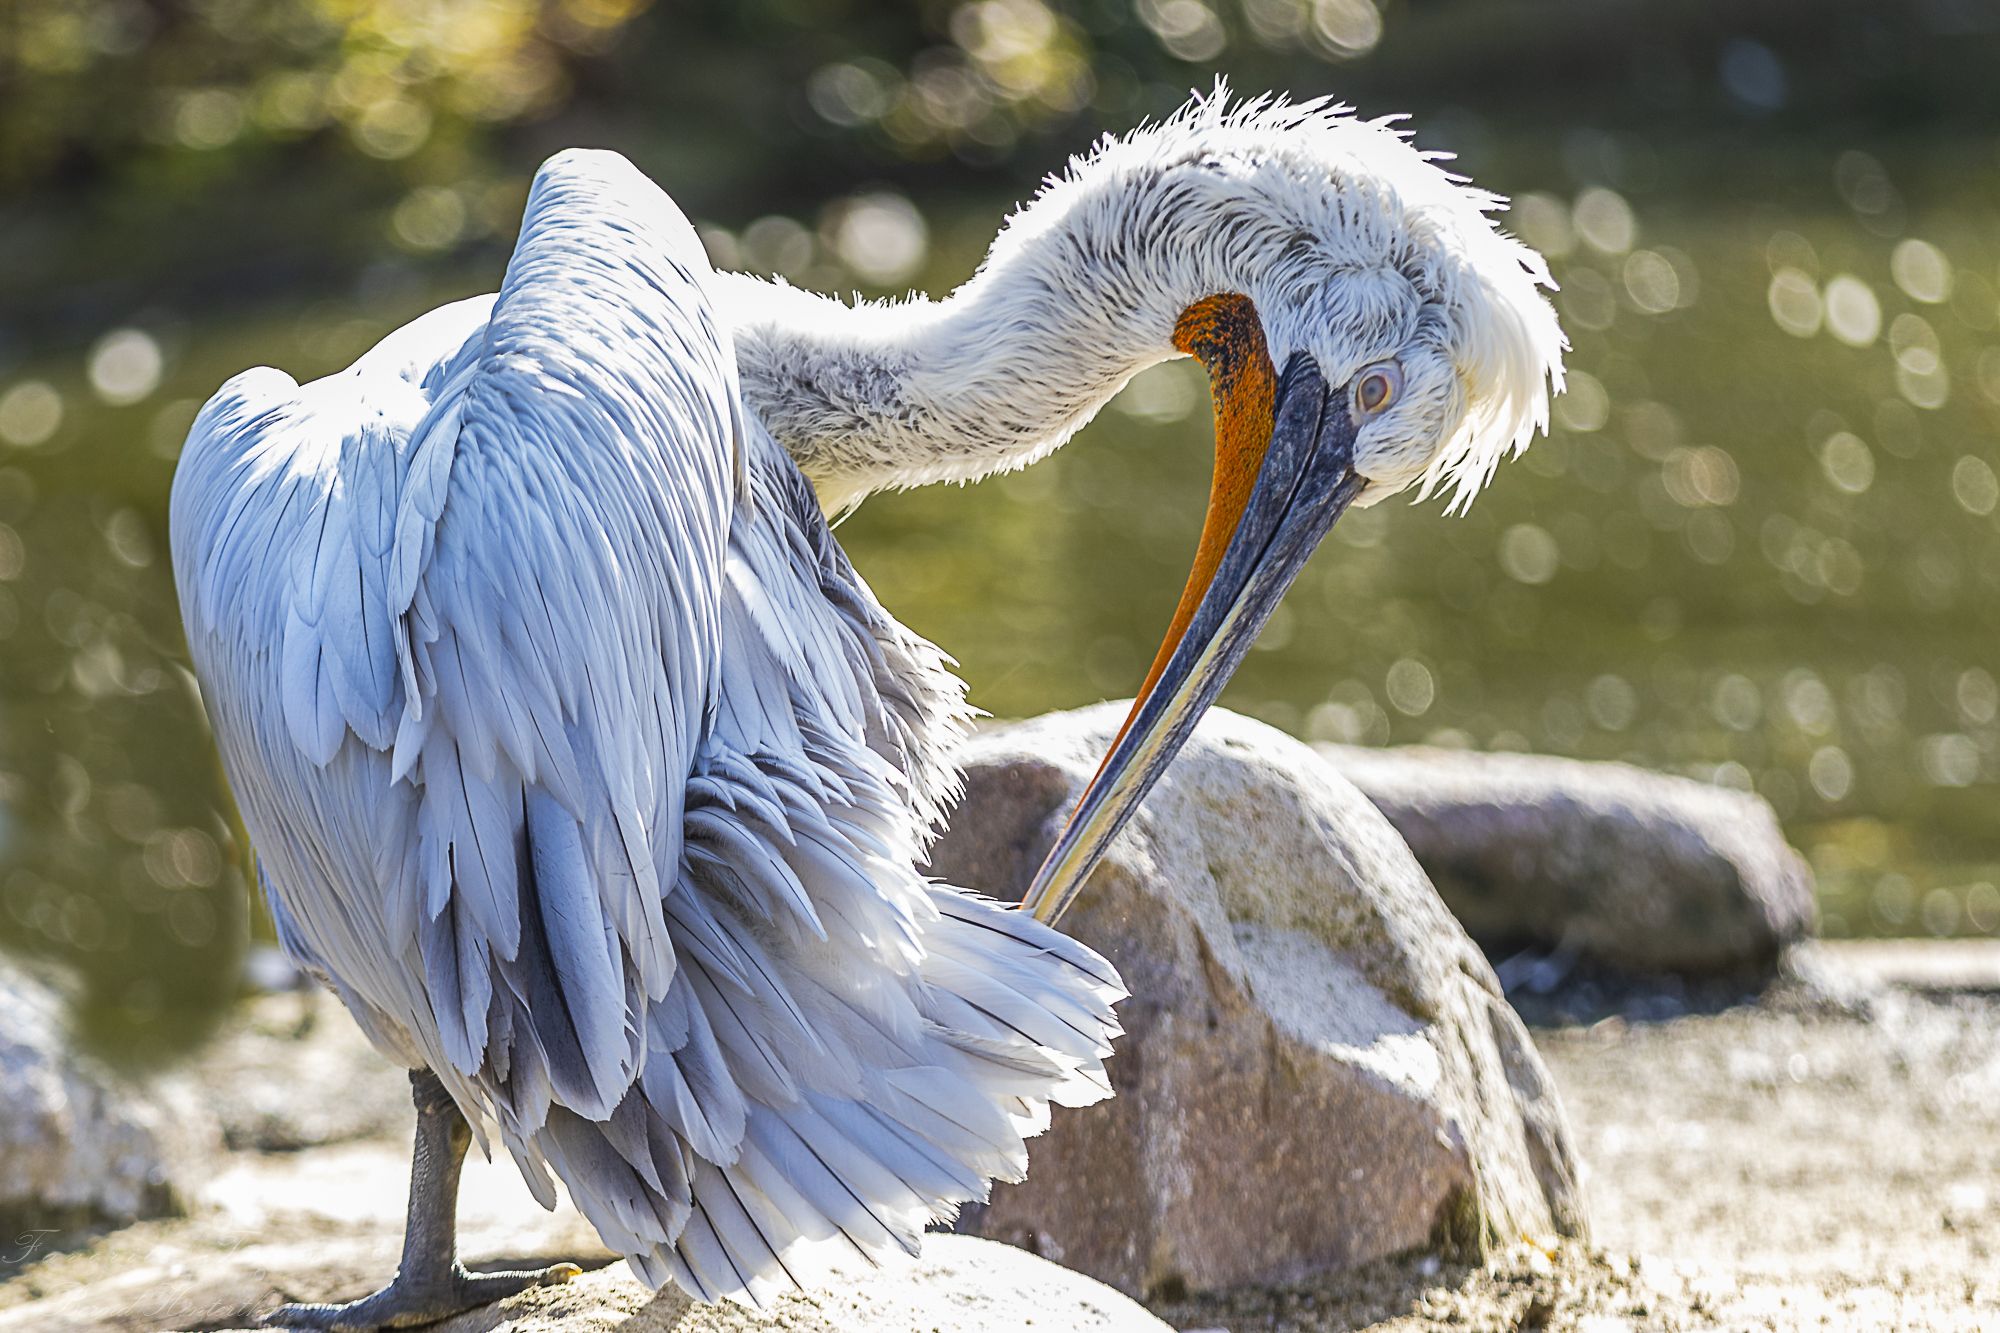
Pelican Standing on a Rocky Surface
The image shows a large pelican with white feathers and a beak in shades of orange and black tilting its head to clean itself with its beak. The pelican is standing on a rocky surface with large rocks. The background is blurry, revealing a green pond.
A close-up shot of a pelican with dense, scattered white feathers and a large beak standing calmly on a rocky surface with several large rocks, preening itself with its beak, creating a serene atmosphere. The background is blurred with a bokeh effect of a green pond, drawing attention to the details of the pelican and highlighting its beauty.
Labels: Animal, Bird, Waterfowl, Crane Bird, Beak, Pelican, Stork, Booby, Rocky Surface, pond